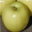
Label: apple